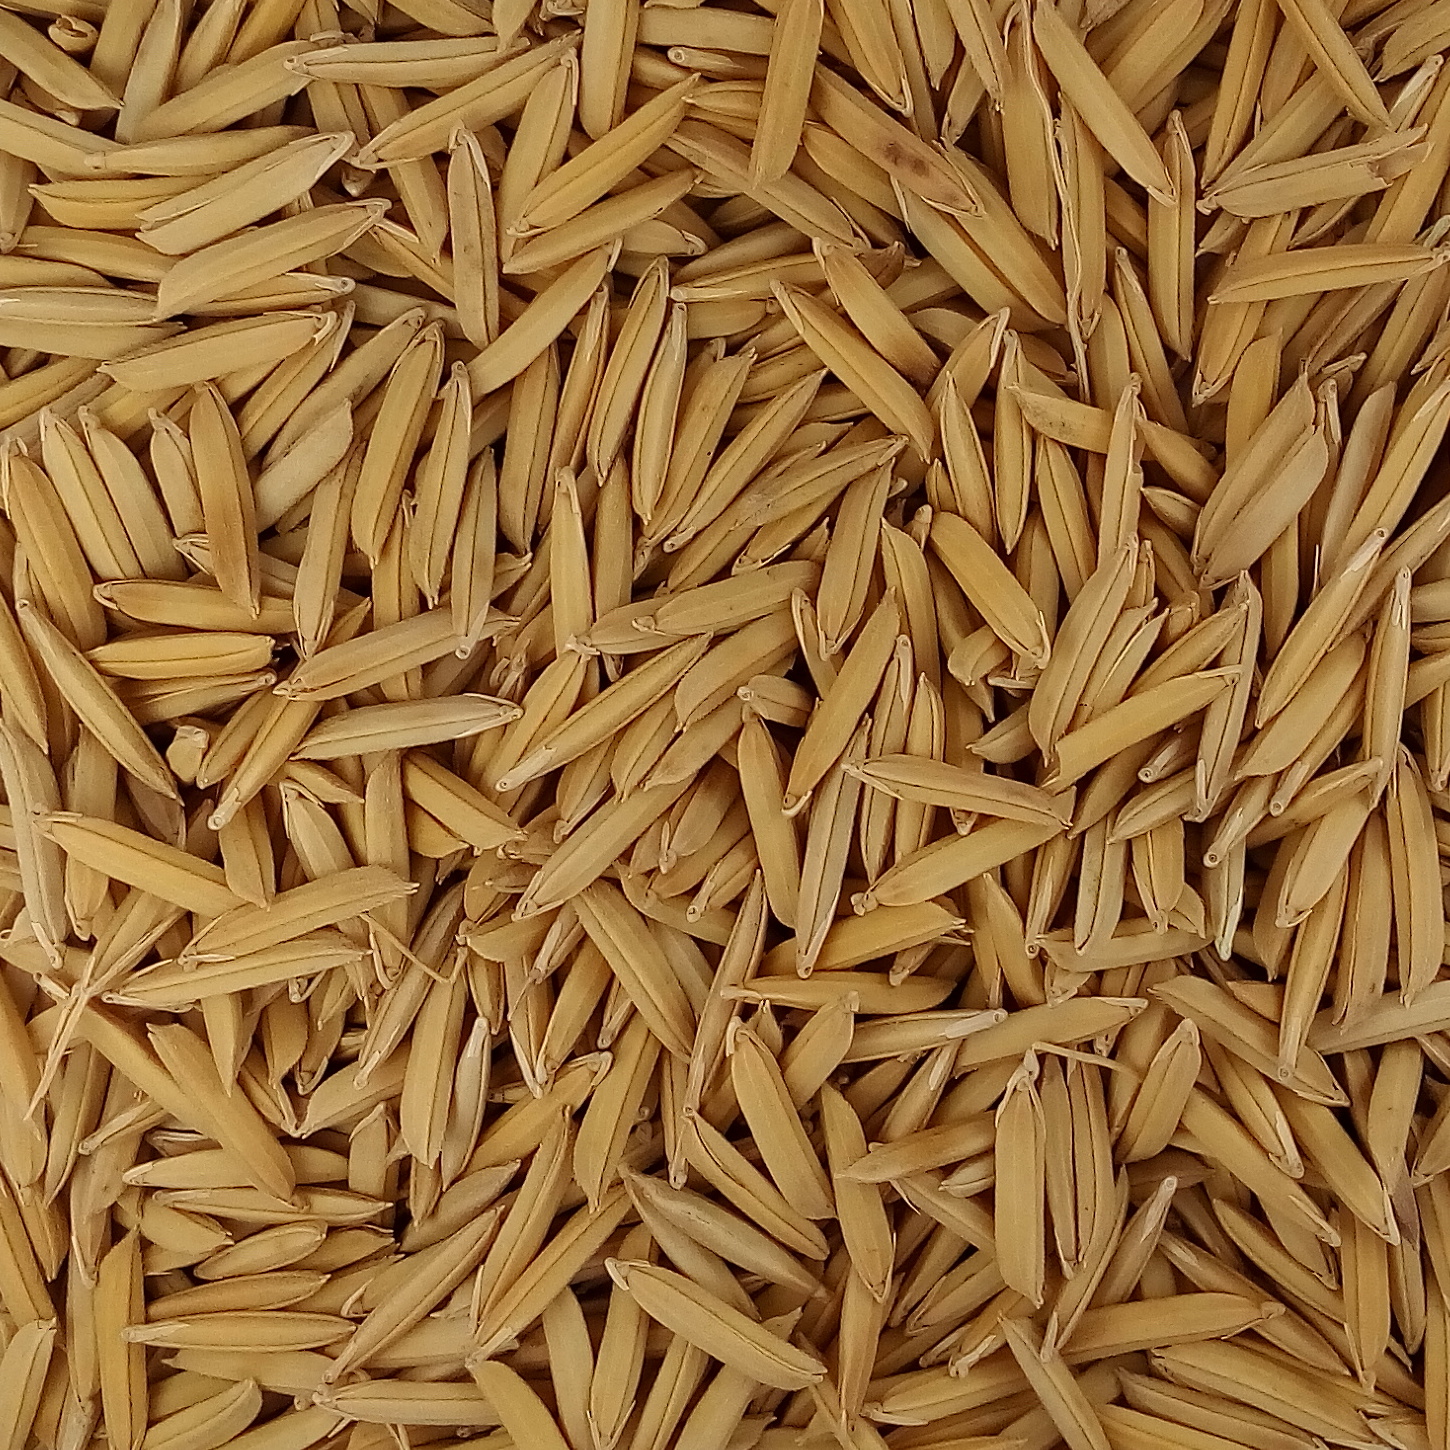
Rice seed variety: 1509